Shamator district

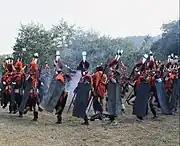

At the time of the 2011 census, 90.44% of the population spoke Yimkhiungrü and 7.85% Tikhir as their first language.